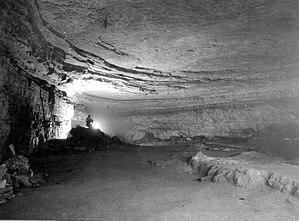
Cet article recense les sites inscrits au patrimoine mondial aux États-Unis.